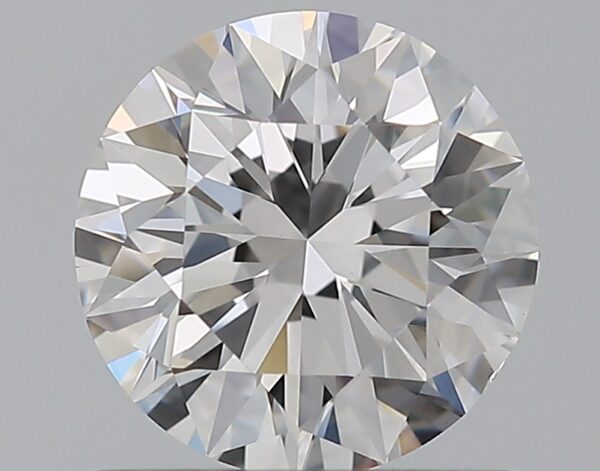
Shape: round
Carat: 0.9
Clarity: VS1
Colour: D
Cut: EX
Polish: EX
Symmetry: VG
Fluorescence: N
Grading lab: GIA
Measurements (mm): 6.13 x 6.21 x 3.87